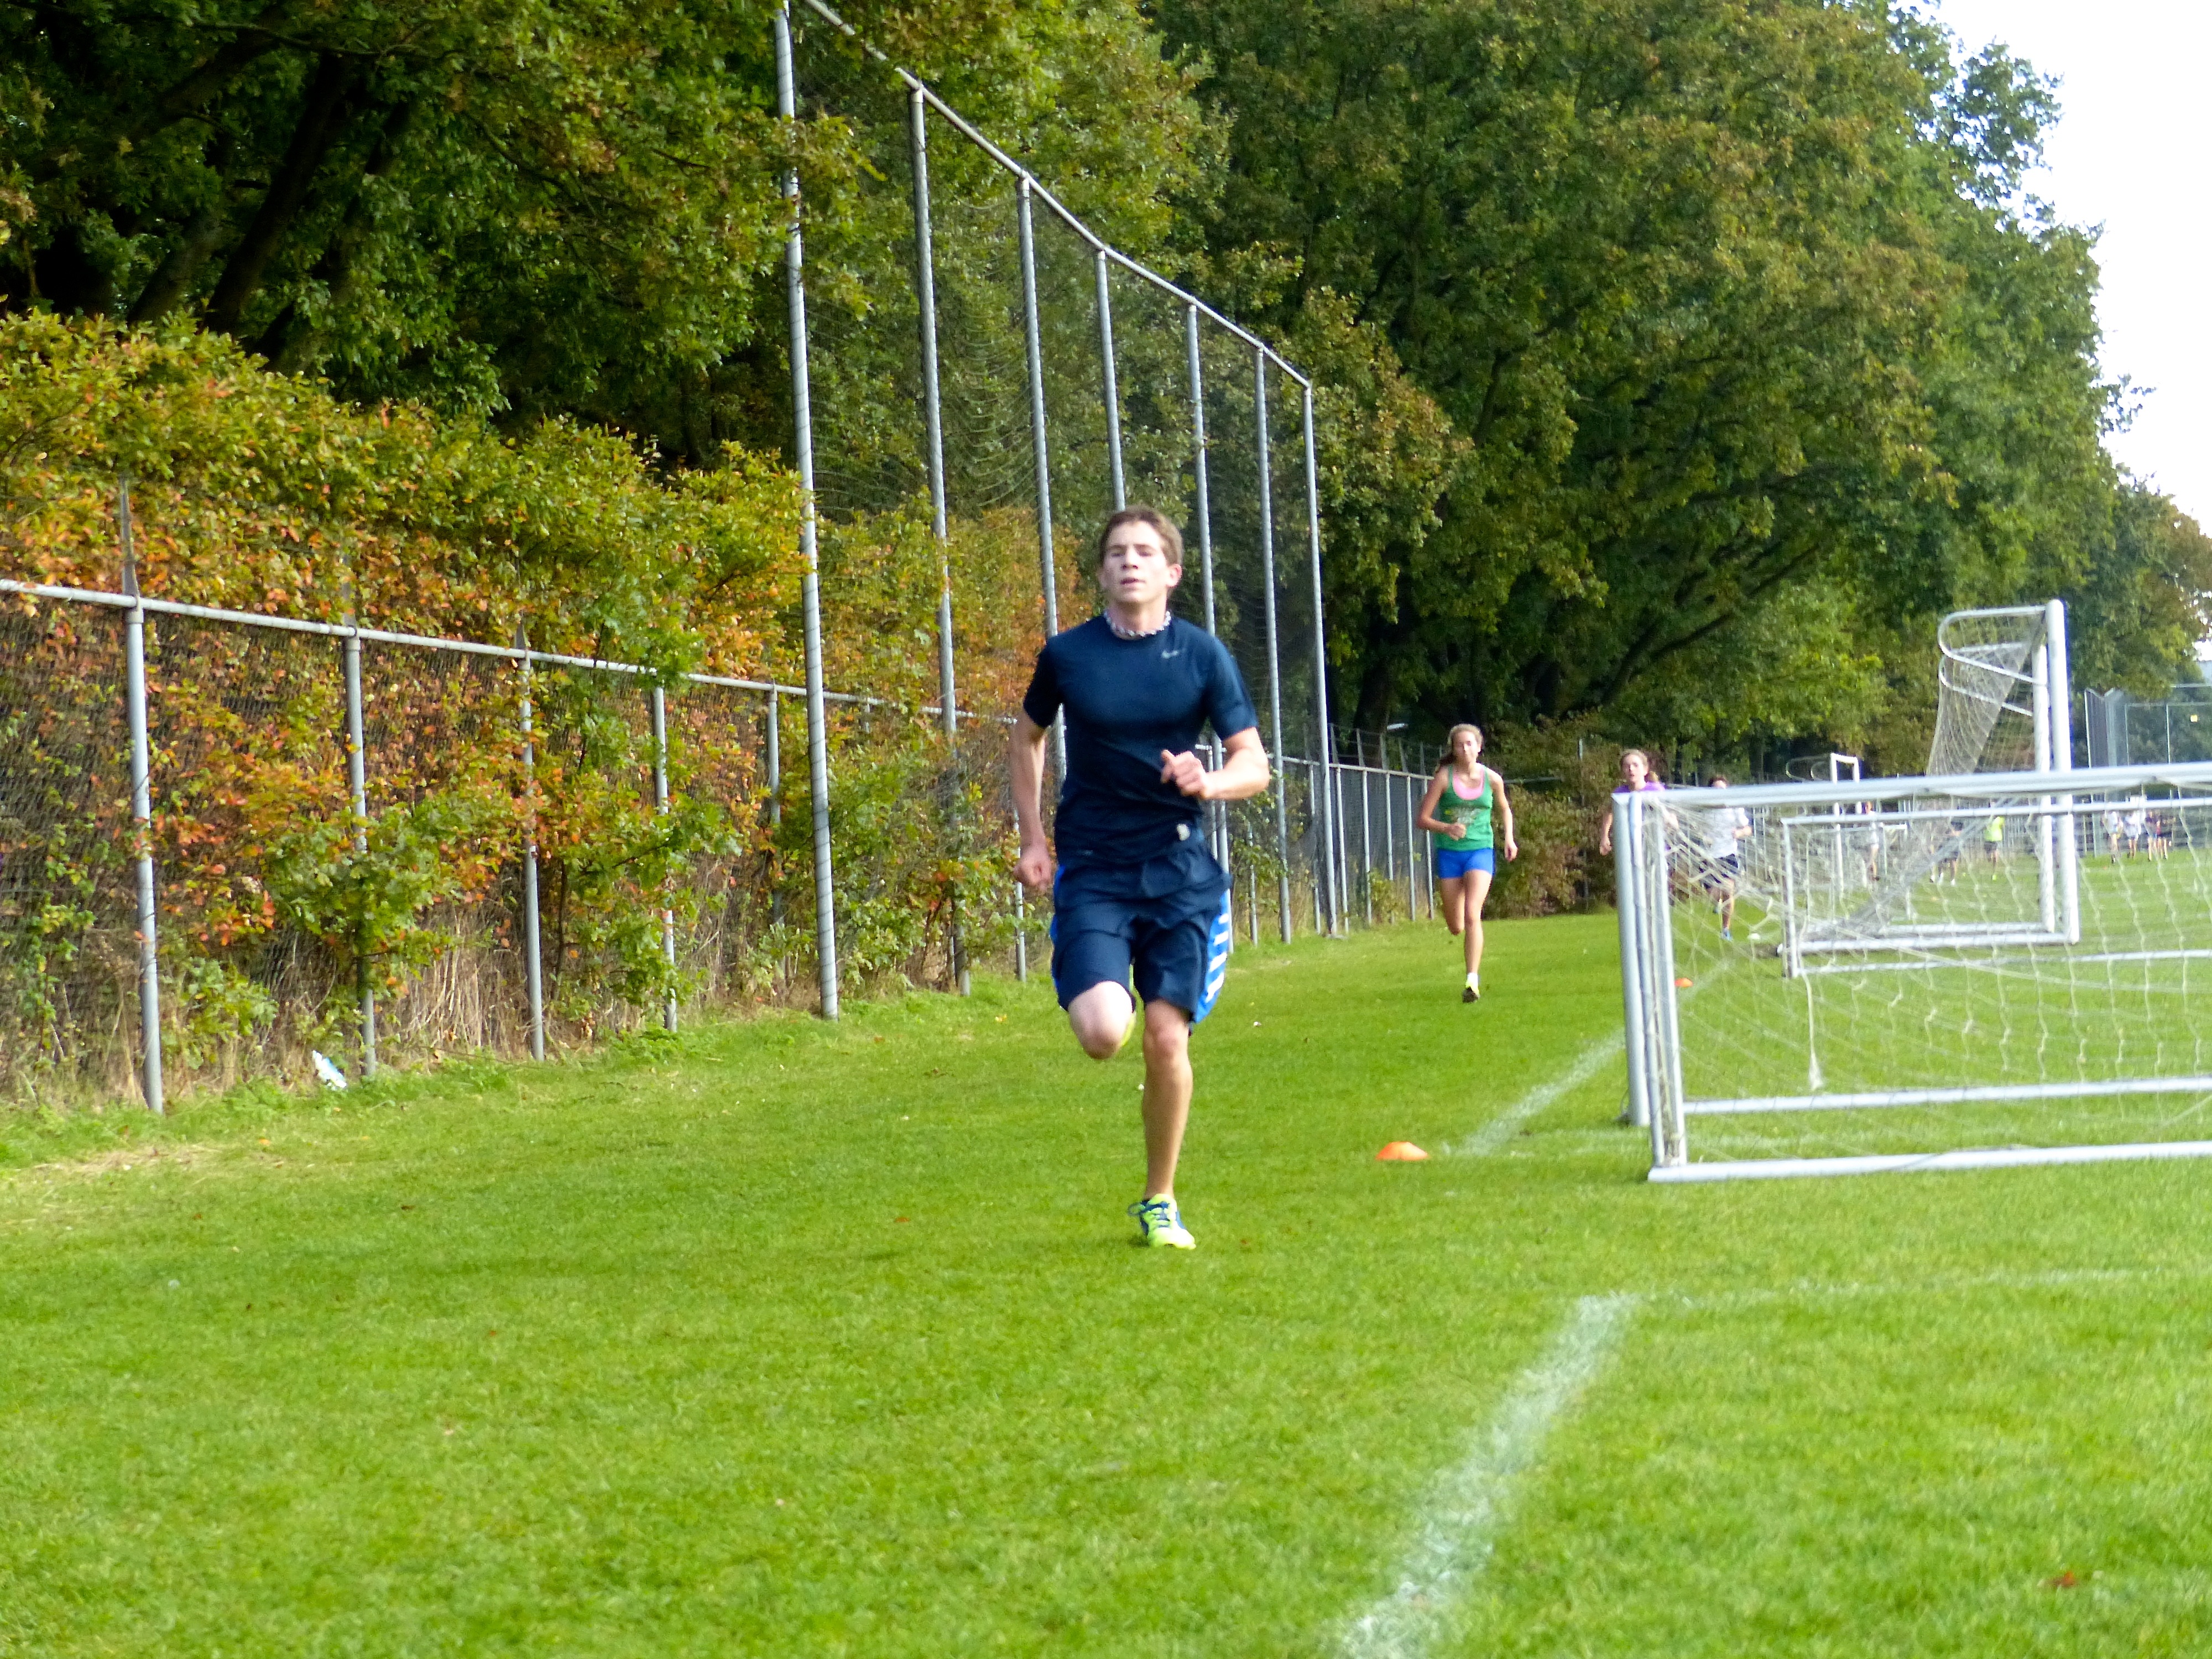
run, country, runner, cross, ash, player, hague, 2013, american, sports, school, human action